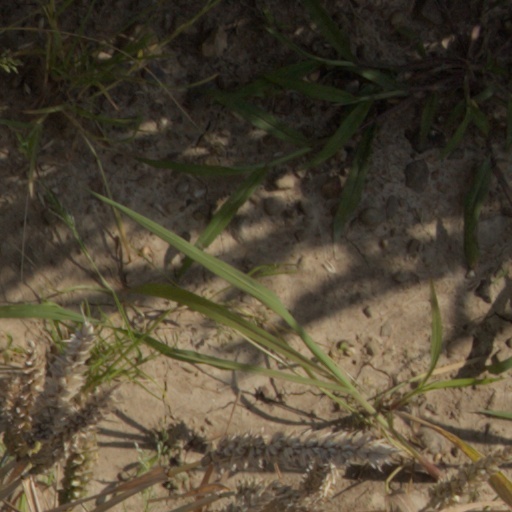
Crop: wheat